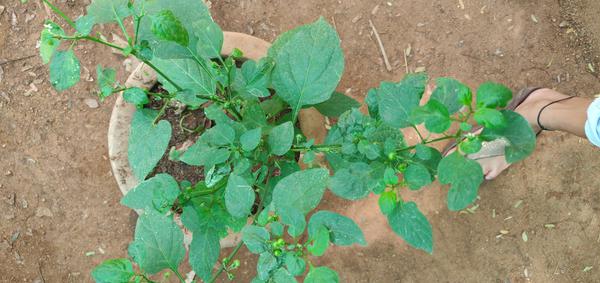
Plant: Ganike